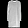
Label: Dress